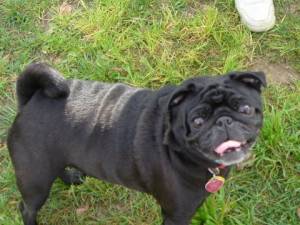
Animal: dog
Breed: pug